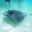
Label: ray